SummerSlam (2007)

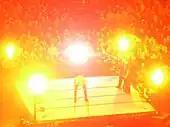
Kane performing his signature entrance routine before his match against Finlay

The first match that aired was between Kane and Finlay. Kane controlled the opening minutes of the match, performing a variety of moves including a scoop slam and a big boot. After some back and forth action, Finlay was able to hit Kane with a shillelagh in the ribs. Kane kicked out of the pin attempt and executed a chokeslam, pinning him afterwards for the win.